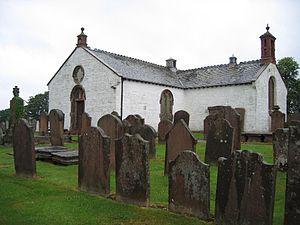
Ruthwell est un village et une paroisse du Royaume-Uni, à proximité du Solway Firth qui sépare l’Angleterre et l’Écosse, entre Dumfries et Annan, dans le district de Dumfries and Galloway.